Taymyr (1987 icebreaker)

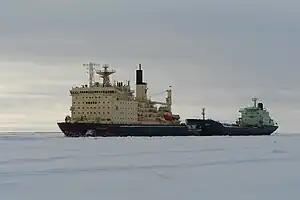
"Taymyr" escorting product tanker "Indiga" near the port of Dudinka.

While "Taymyr" is slightly smaller than the "Arktika"-class nuclear icebreakers, with an overall length of nearly and beam of she is still among the largest polar icebreakers ever built. At the maximum draught of , "Taymyr" has a displacement of 21,000 tons. However, she can also operate at a reduced draught of only .